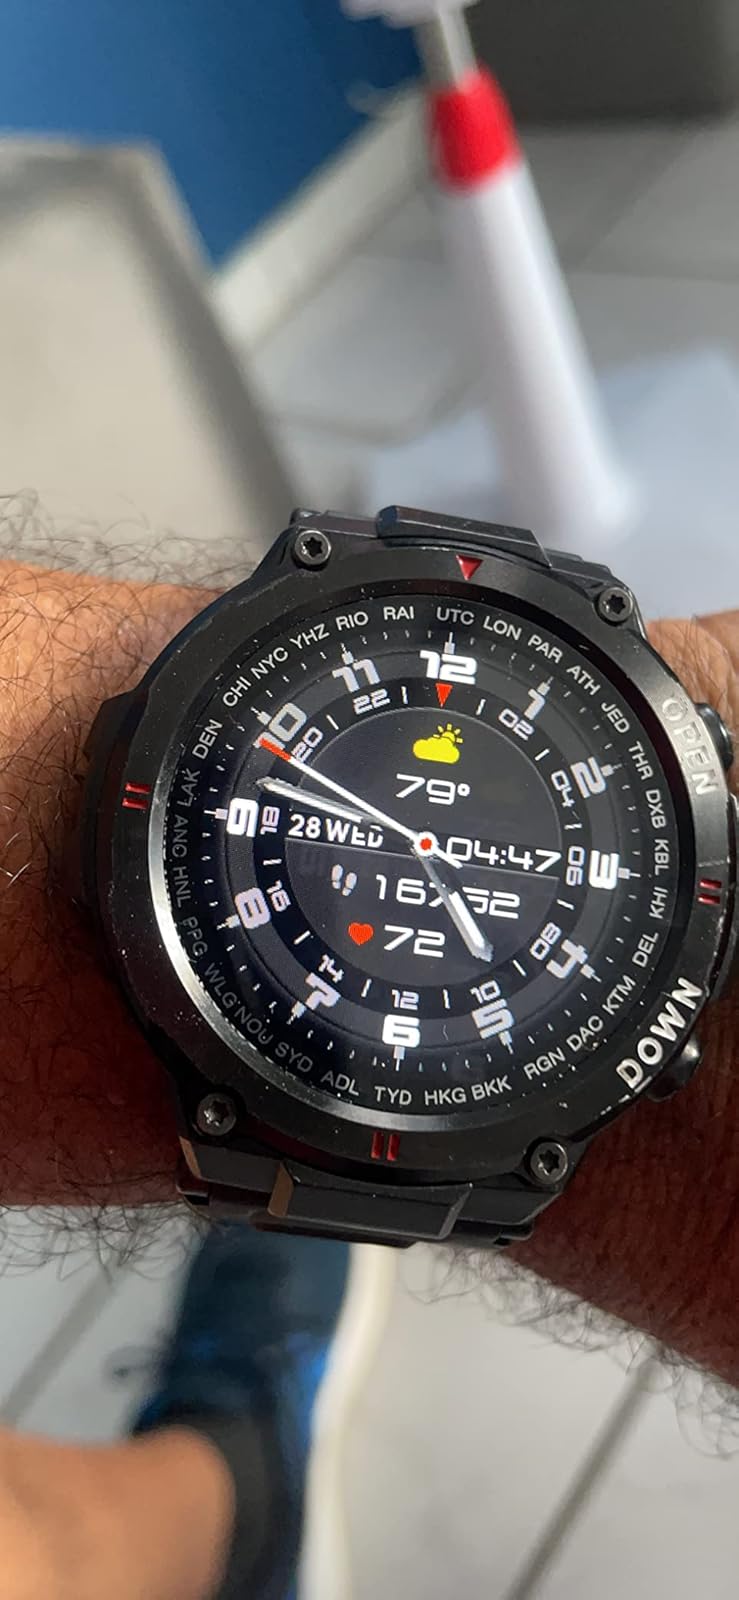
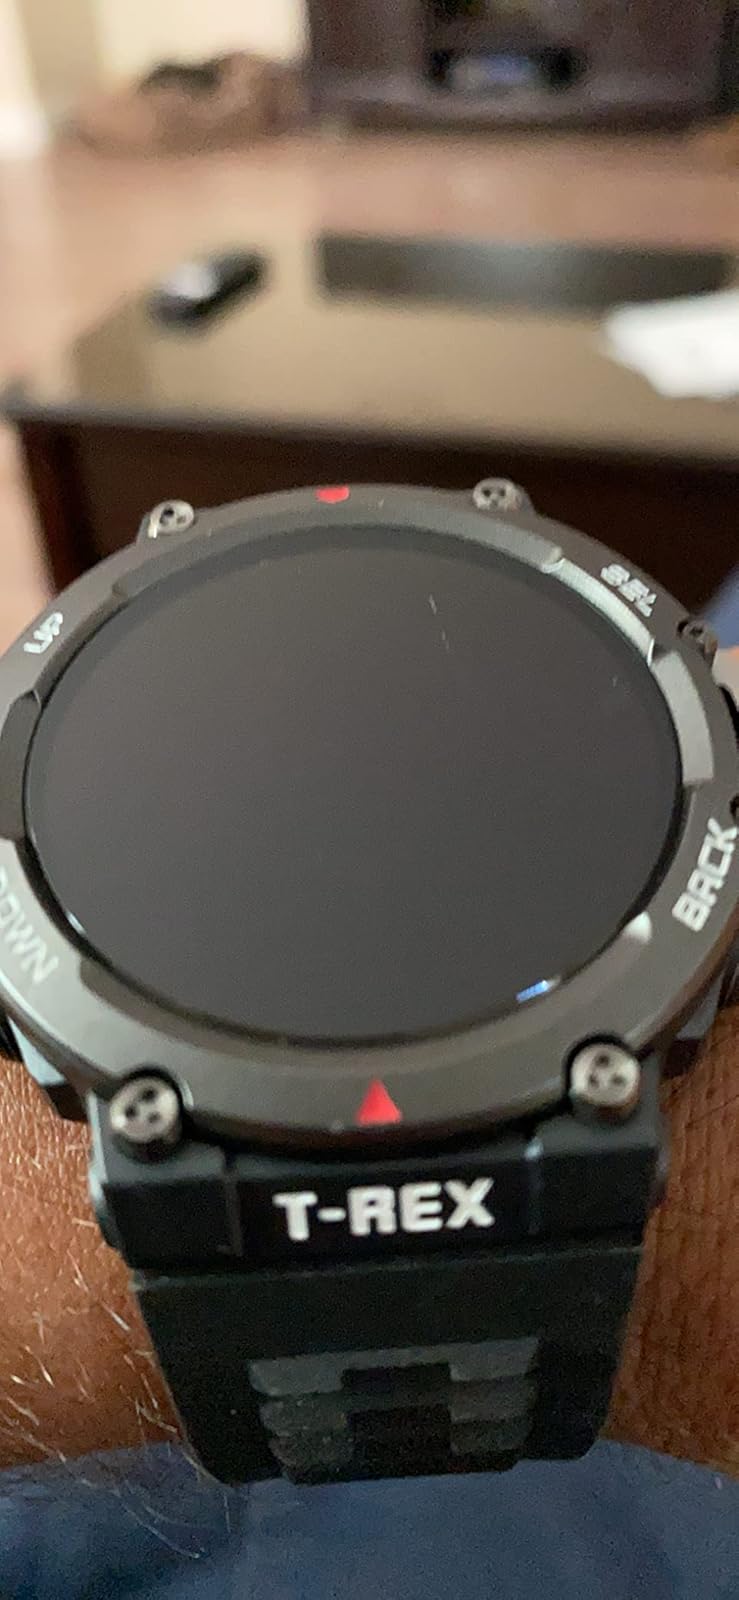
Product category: smartwatch
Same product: no